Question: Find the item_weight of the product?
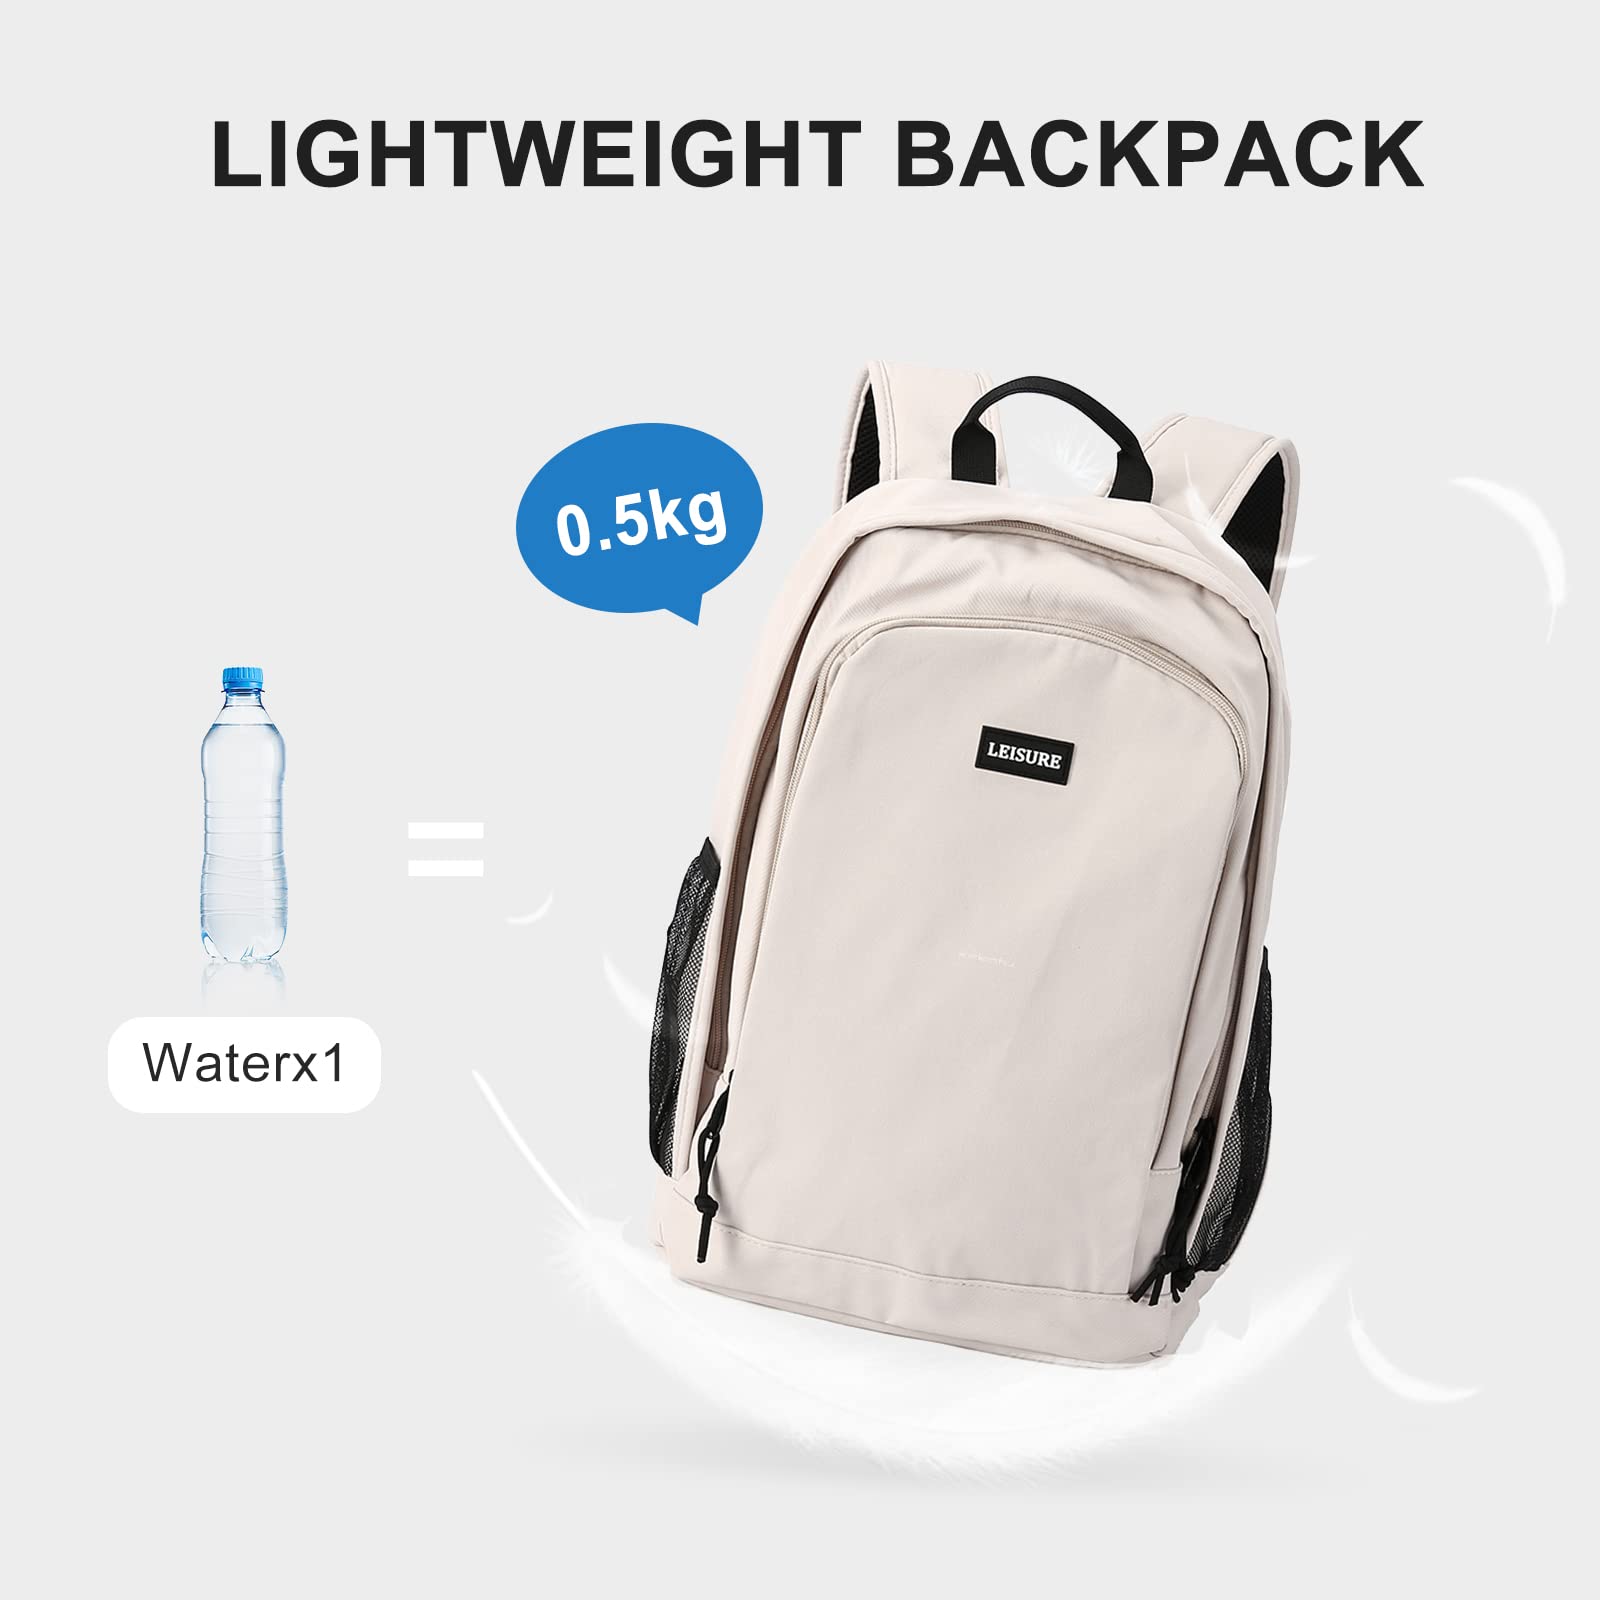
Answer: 0.5 kilogram